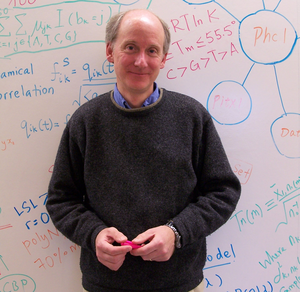
James Alexander Thomson, né le 20 décembre 1958 à Oak Park dans l'Illinois est un biologiste cellulaire.